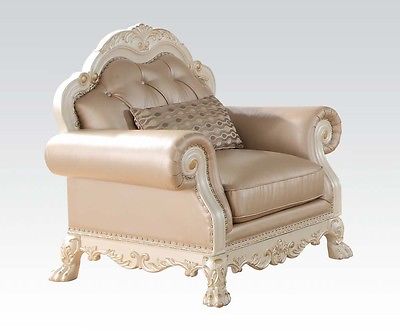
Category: sofa